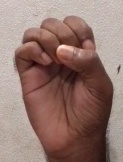
ASL sign: E